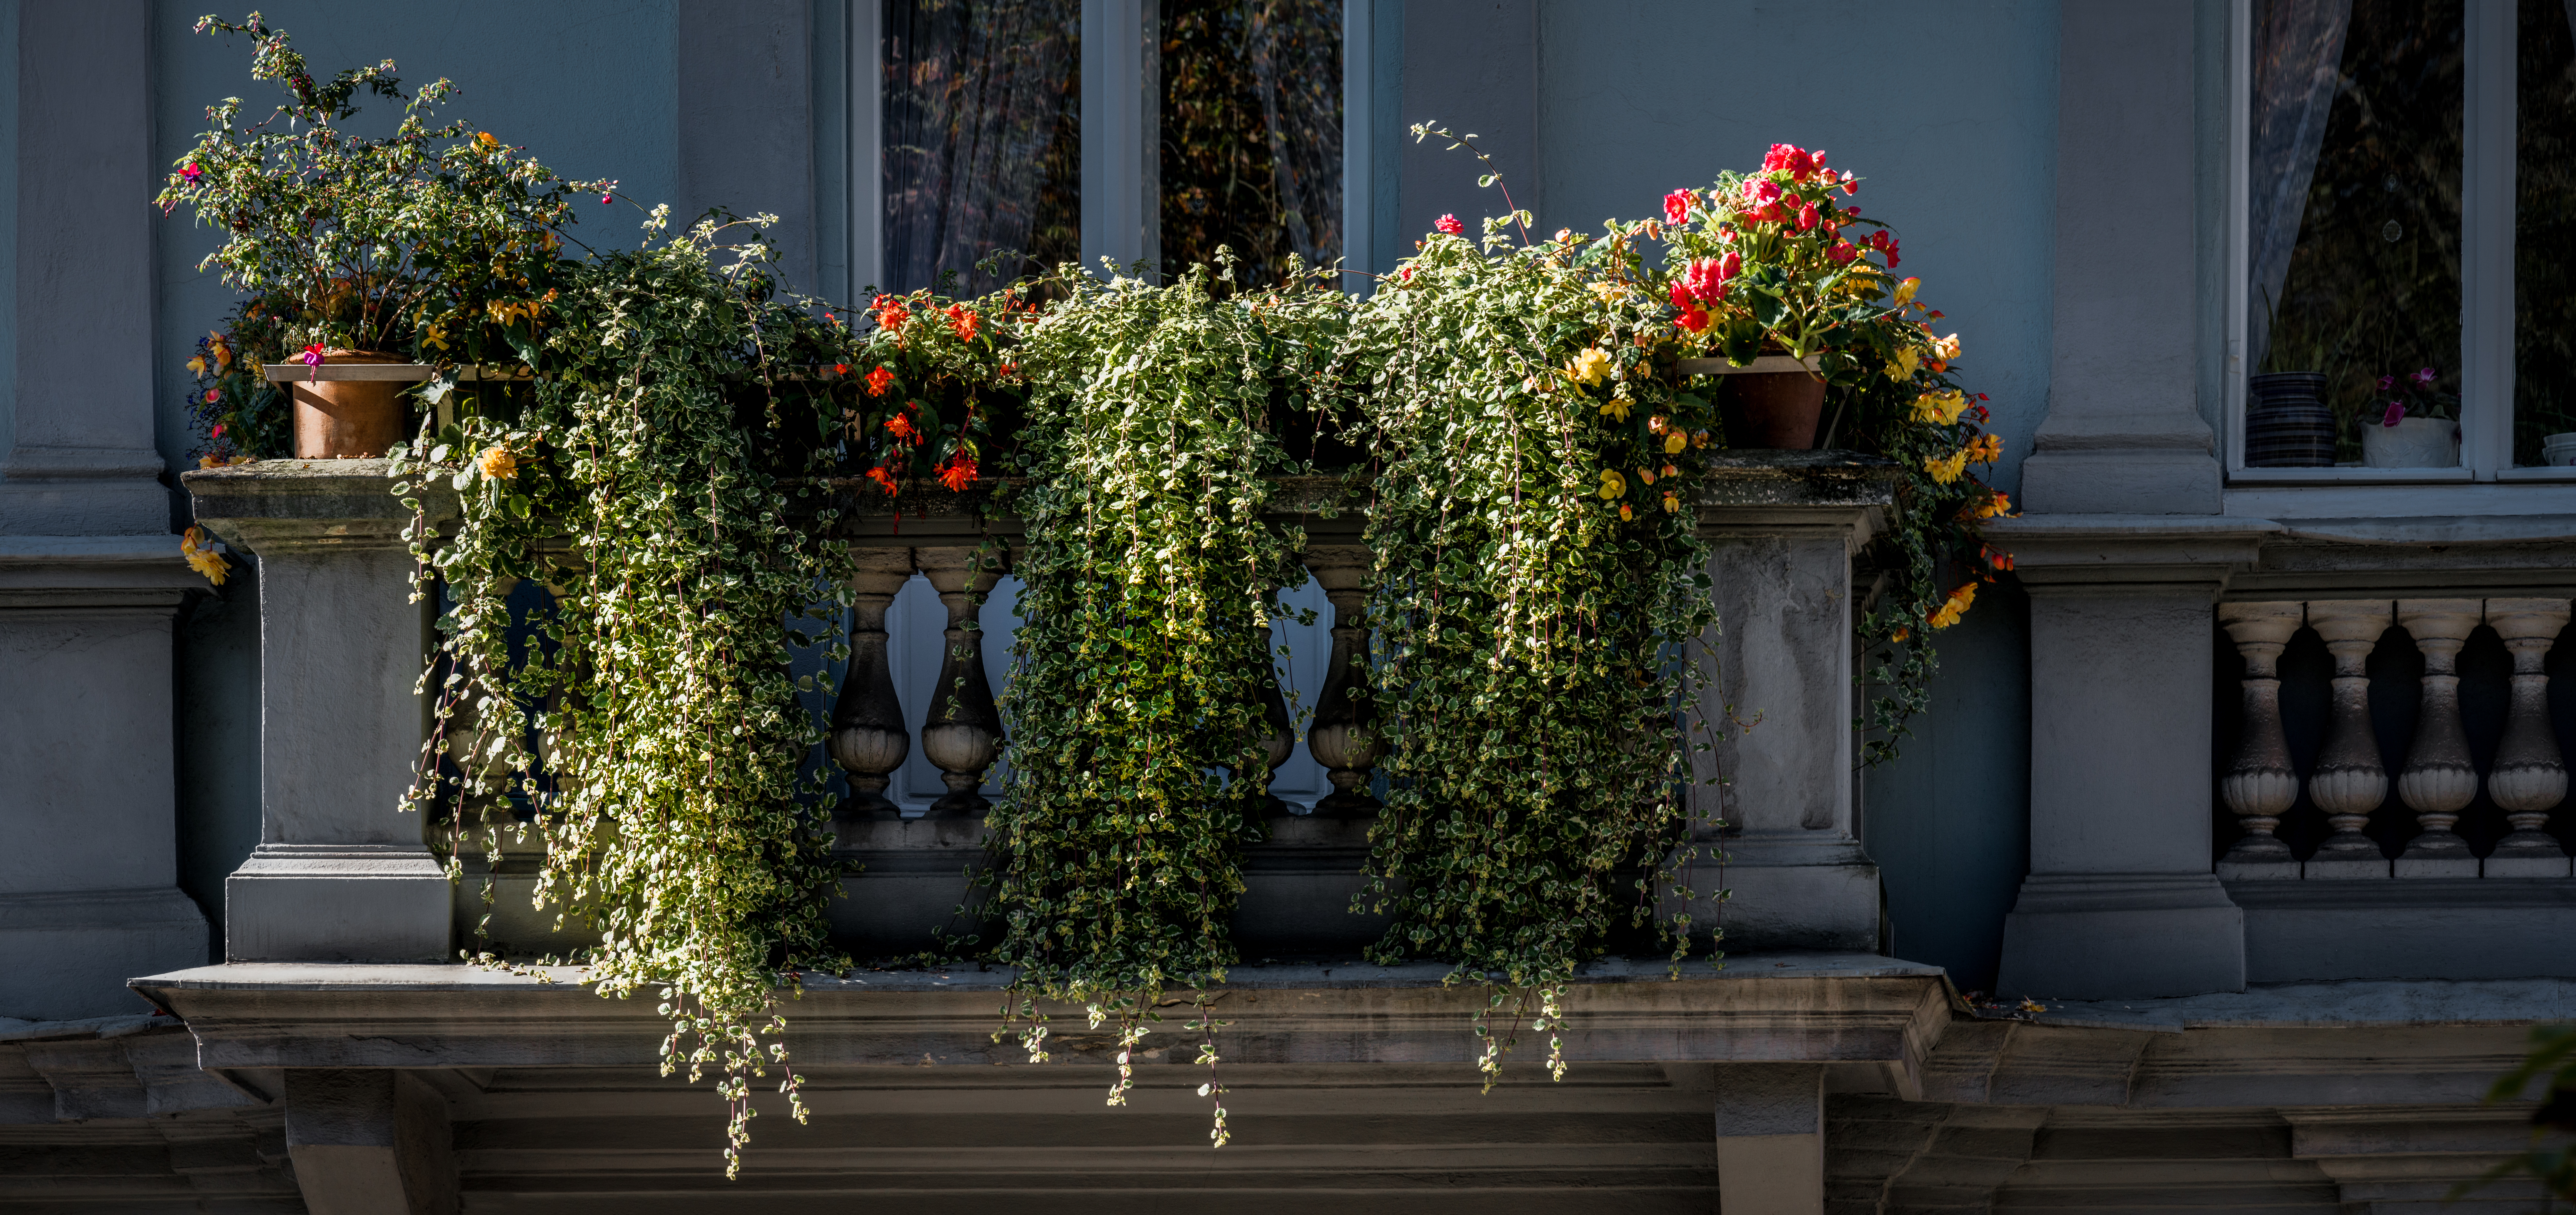
outdoor, architecture, house, flower, balcony, christmas, plants, flowers, austria, christmas decoration, balustrade, at, floristry, steiermark, graz, osterreich, screenshot